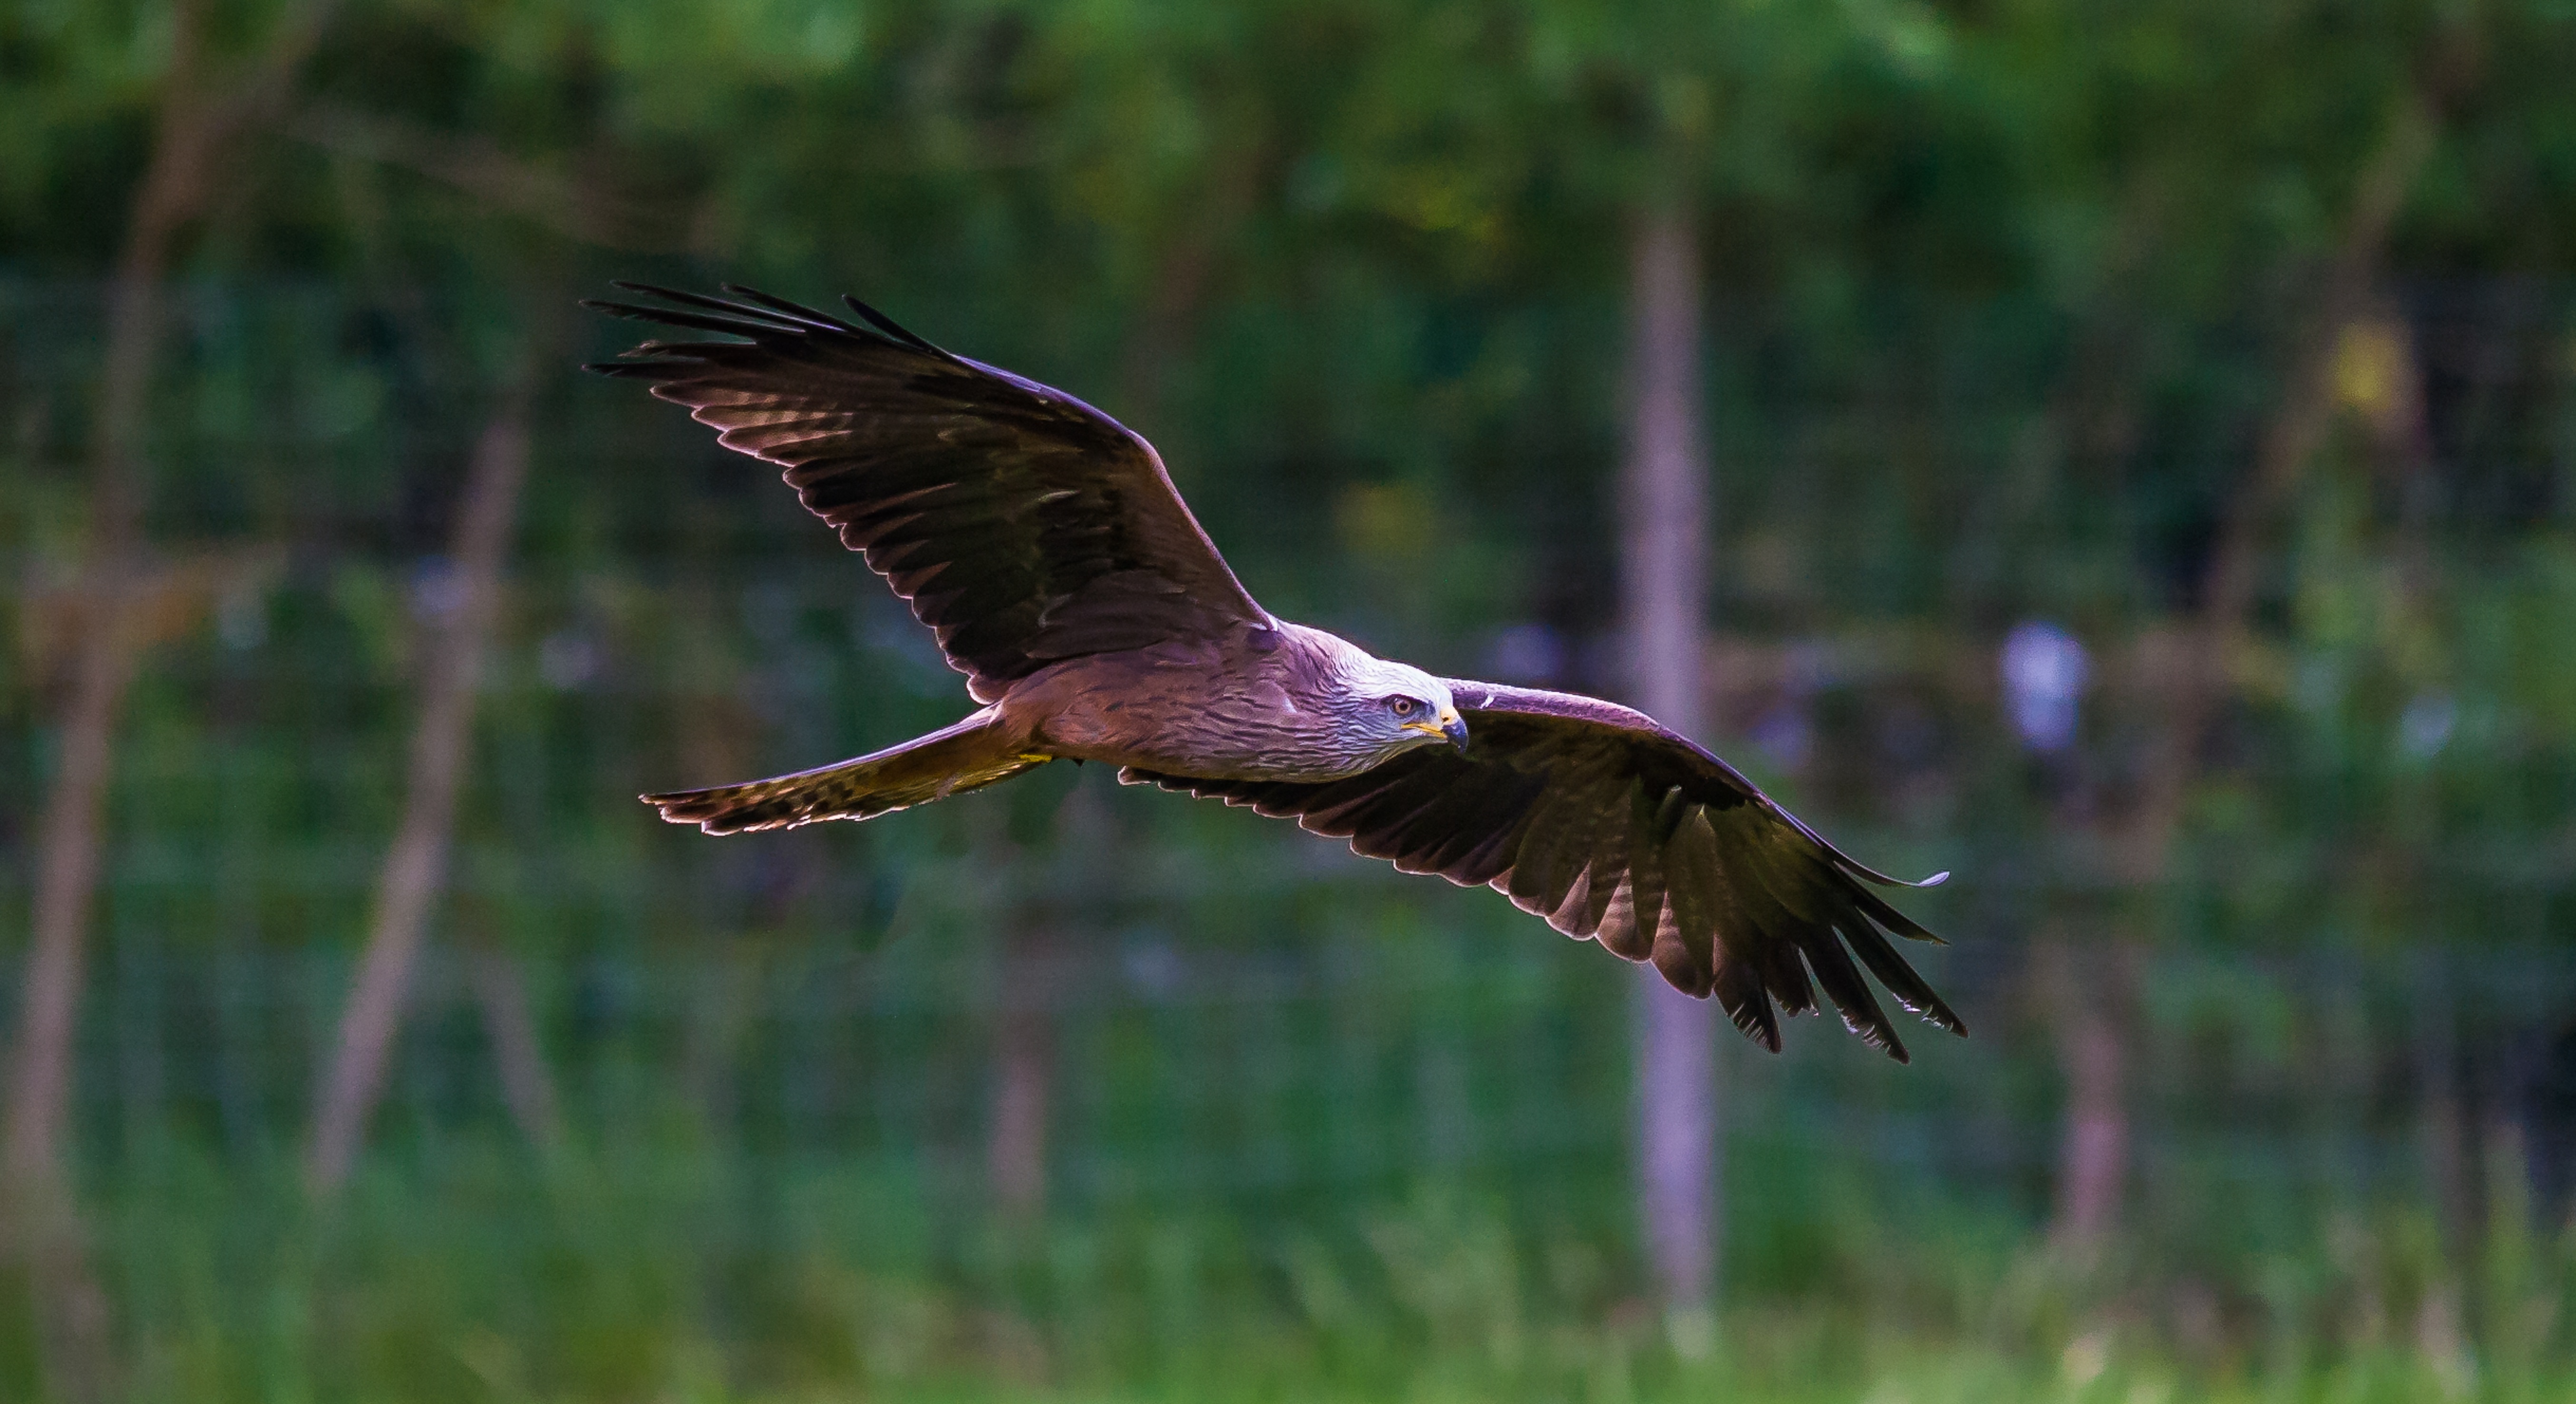
nature, bird, wing, wildlife, wild, kite, beak, flight, predator, black, fauna, raptor, feathers, vertebrate, hunt, prey